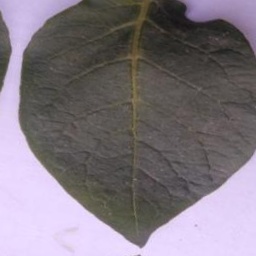
Etiqueta: Sana